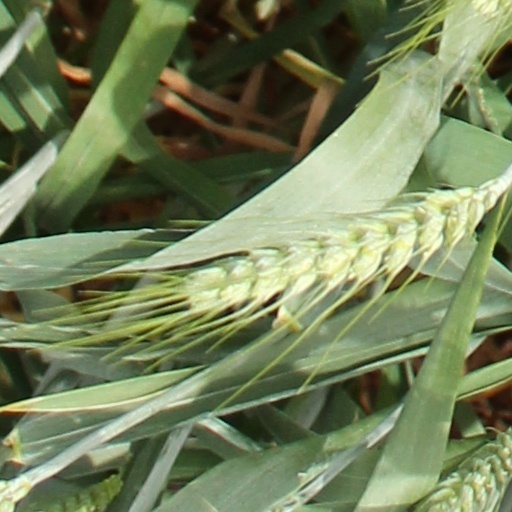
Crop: wheat